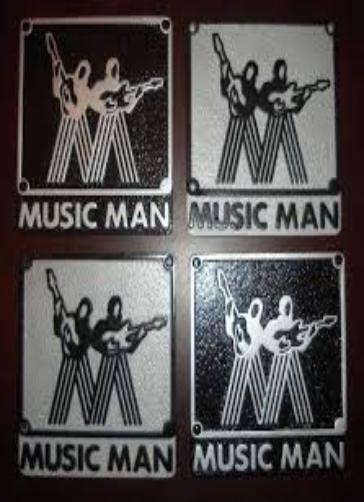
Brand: music man-1
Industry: Leisure